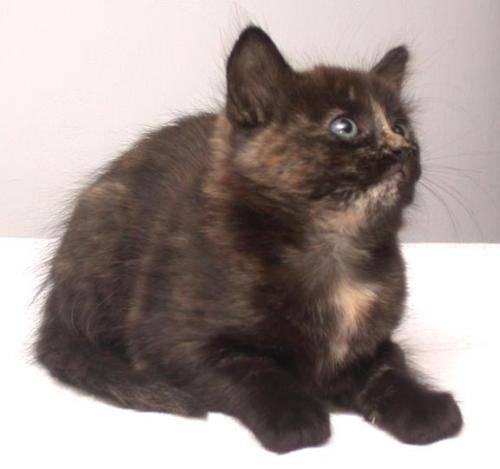
cat